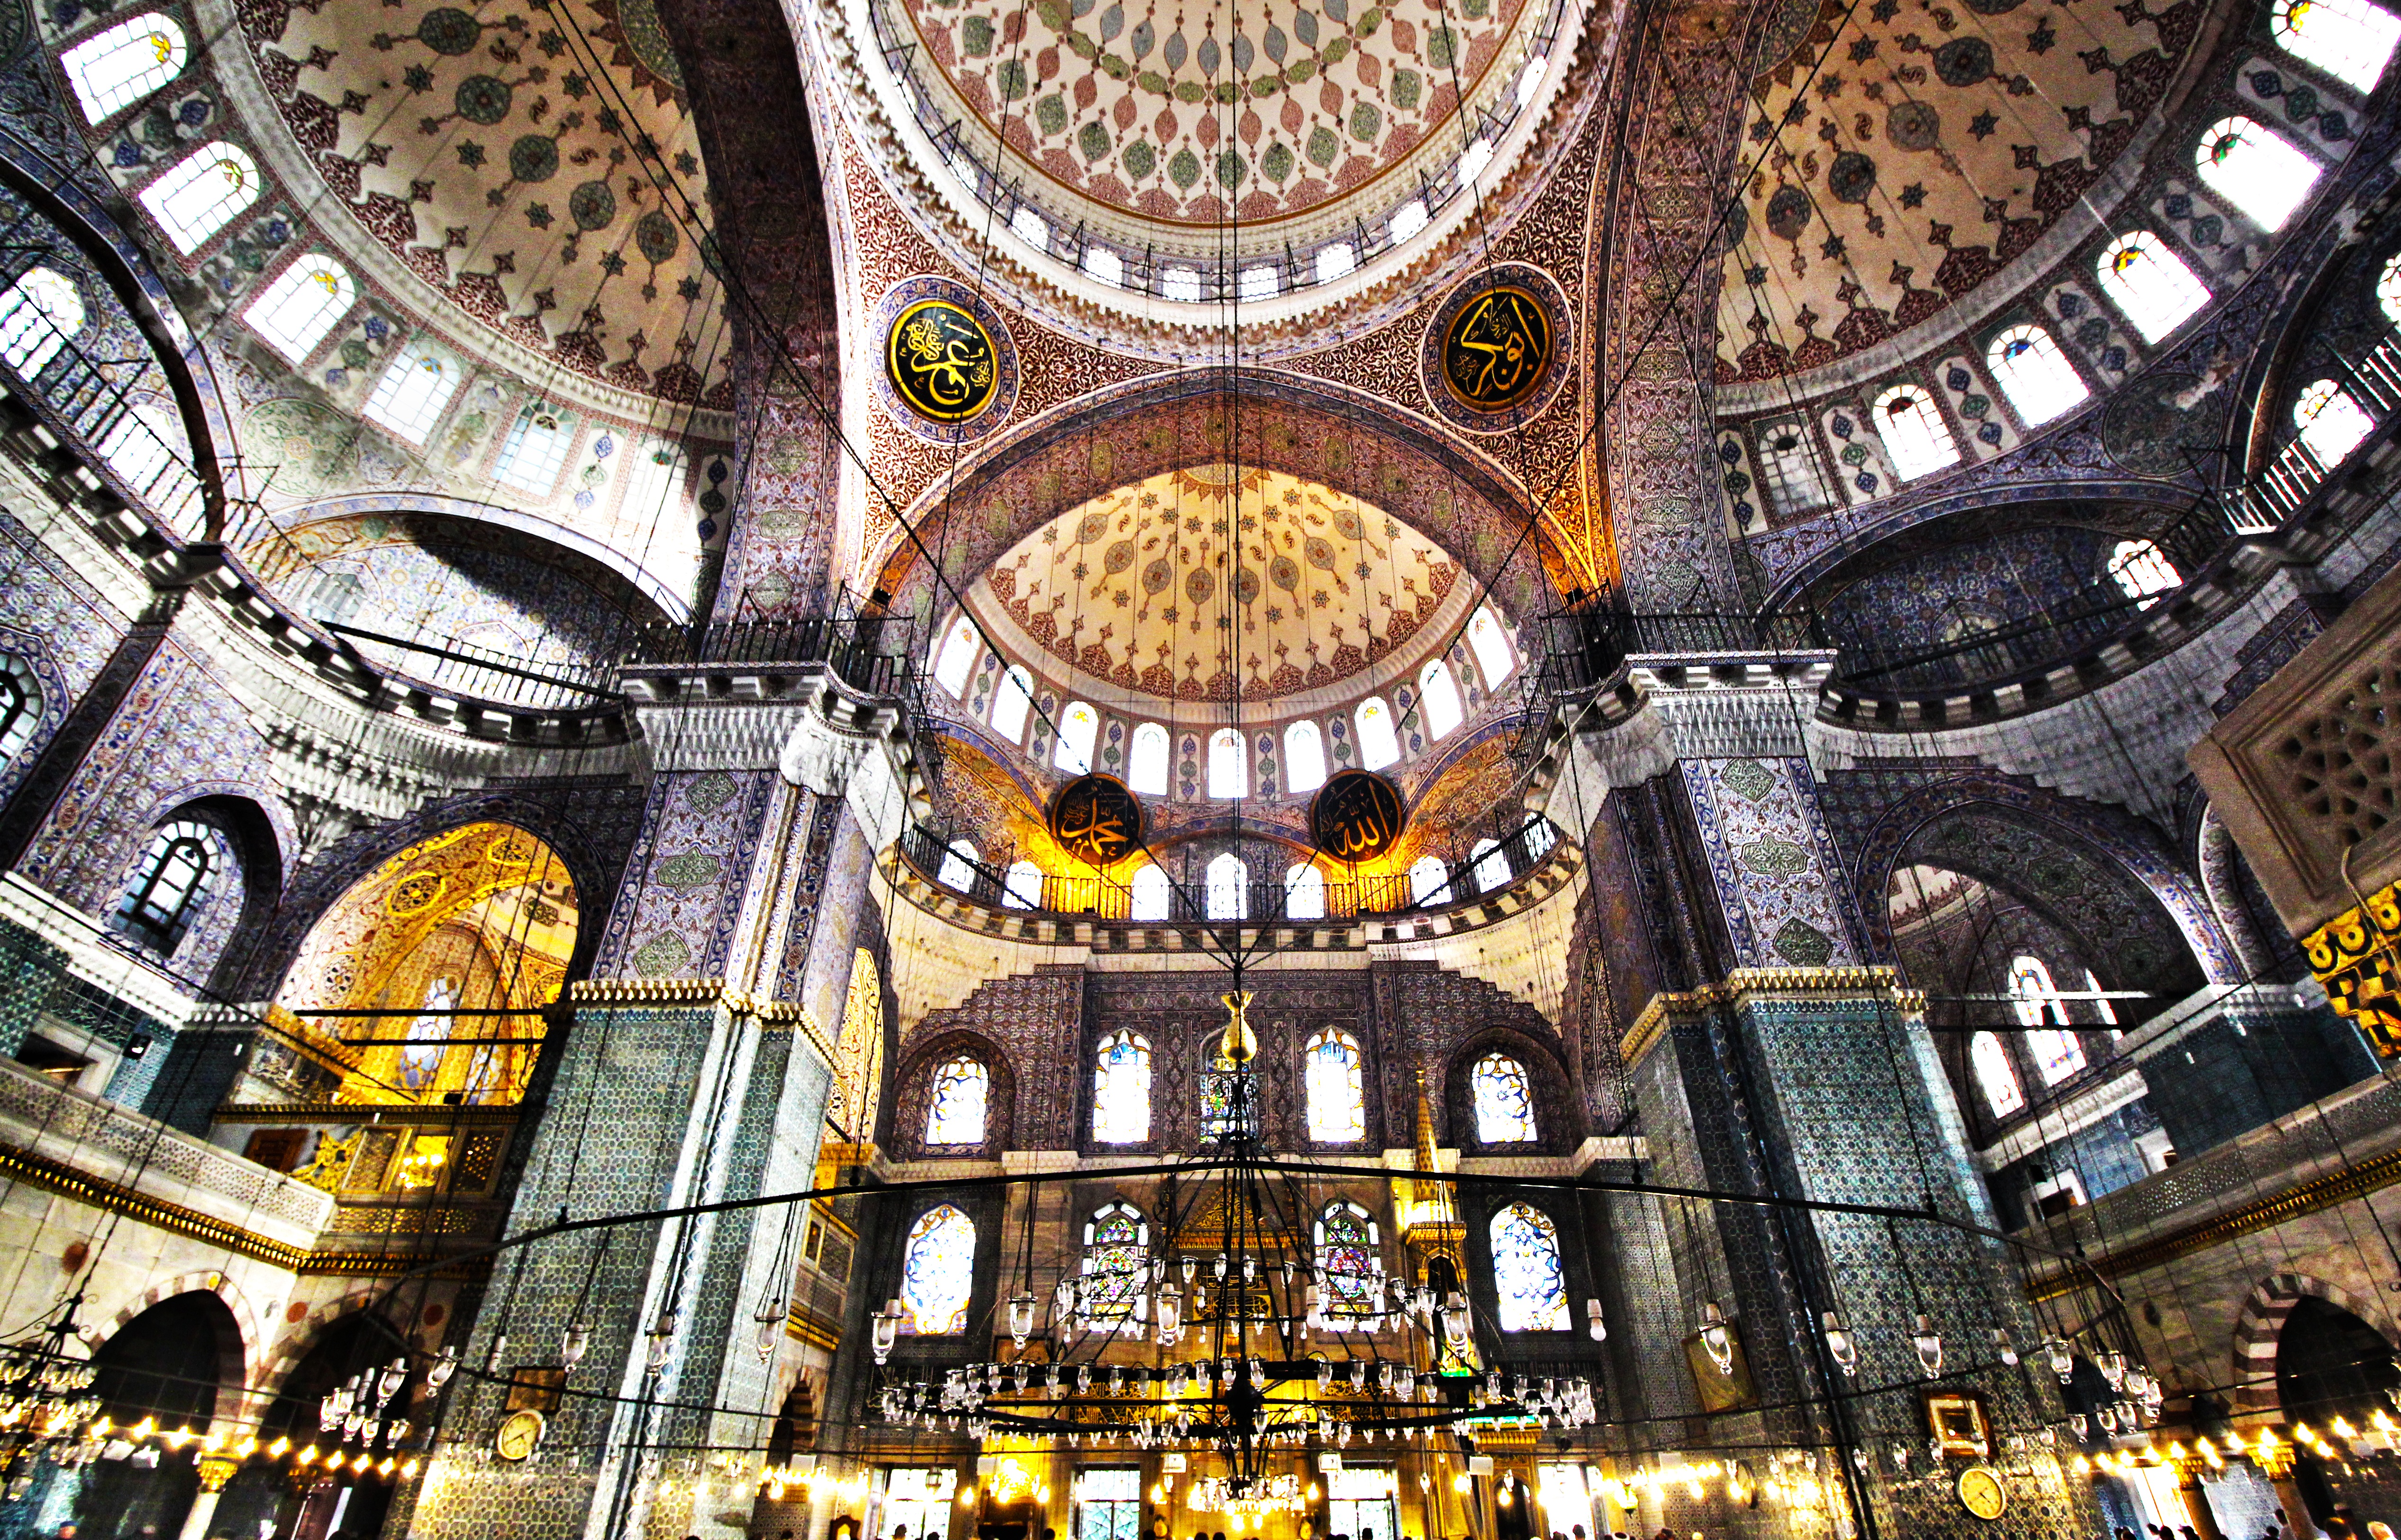
light, window, building, palace, color, landmark, church, cathedral, place of worship, symmetry, istanbul, mosque, basilica, dome, venue, metropolis, byzantine architecture, yenicamii the